Niantic station

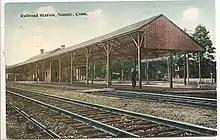
The 1899-built station shown on a postcard mailed in 1915

The original station burned on September 23, 1898. It was replaced in early 1899 by a saltbox style station similar to others that the New Haven built that decade. The station was heavily used by soldiers traveling to Camp Niantic for maneuvers, as well as by spectators. The station was little-used by mid-century; it was divided into retail stores in 1954, and a by wooden shelter was constructed nearby. The 1899-built station building was destroyed by fire on August 22, 1970, and demolished in early September.